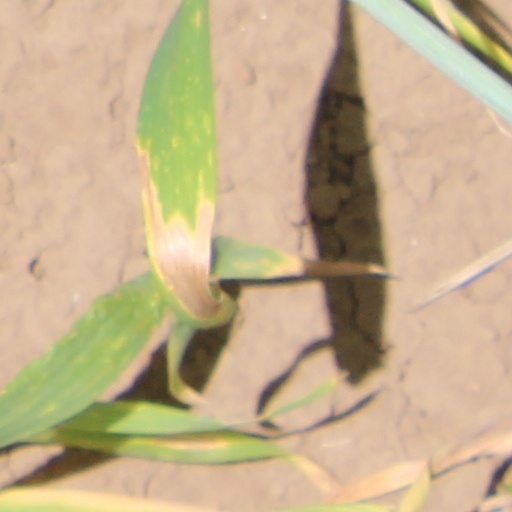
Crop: wheat